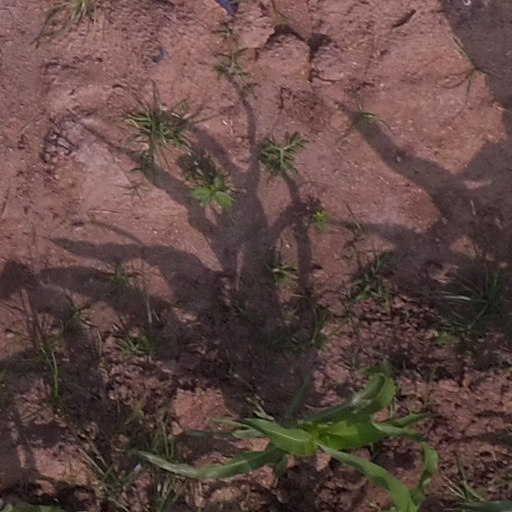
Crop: maize; corn